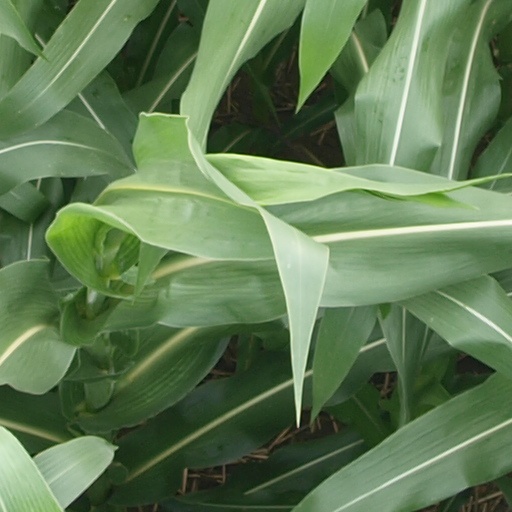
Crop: maize; corn